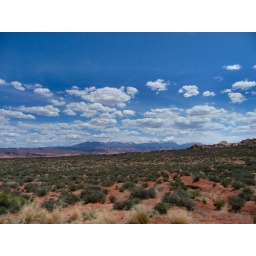
Day 14 - Surrounded by red rocks and desert there are snow capped mountains in the distance.